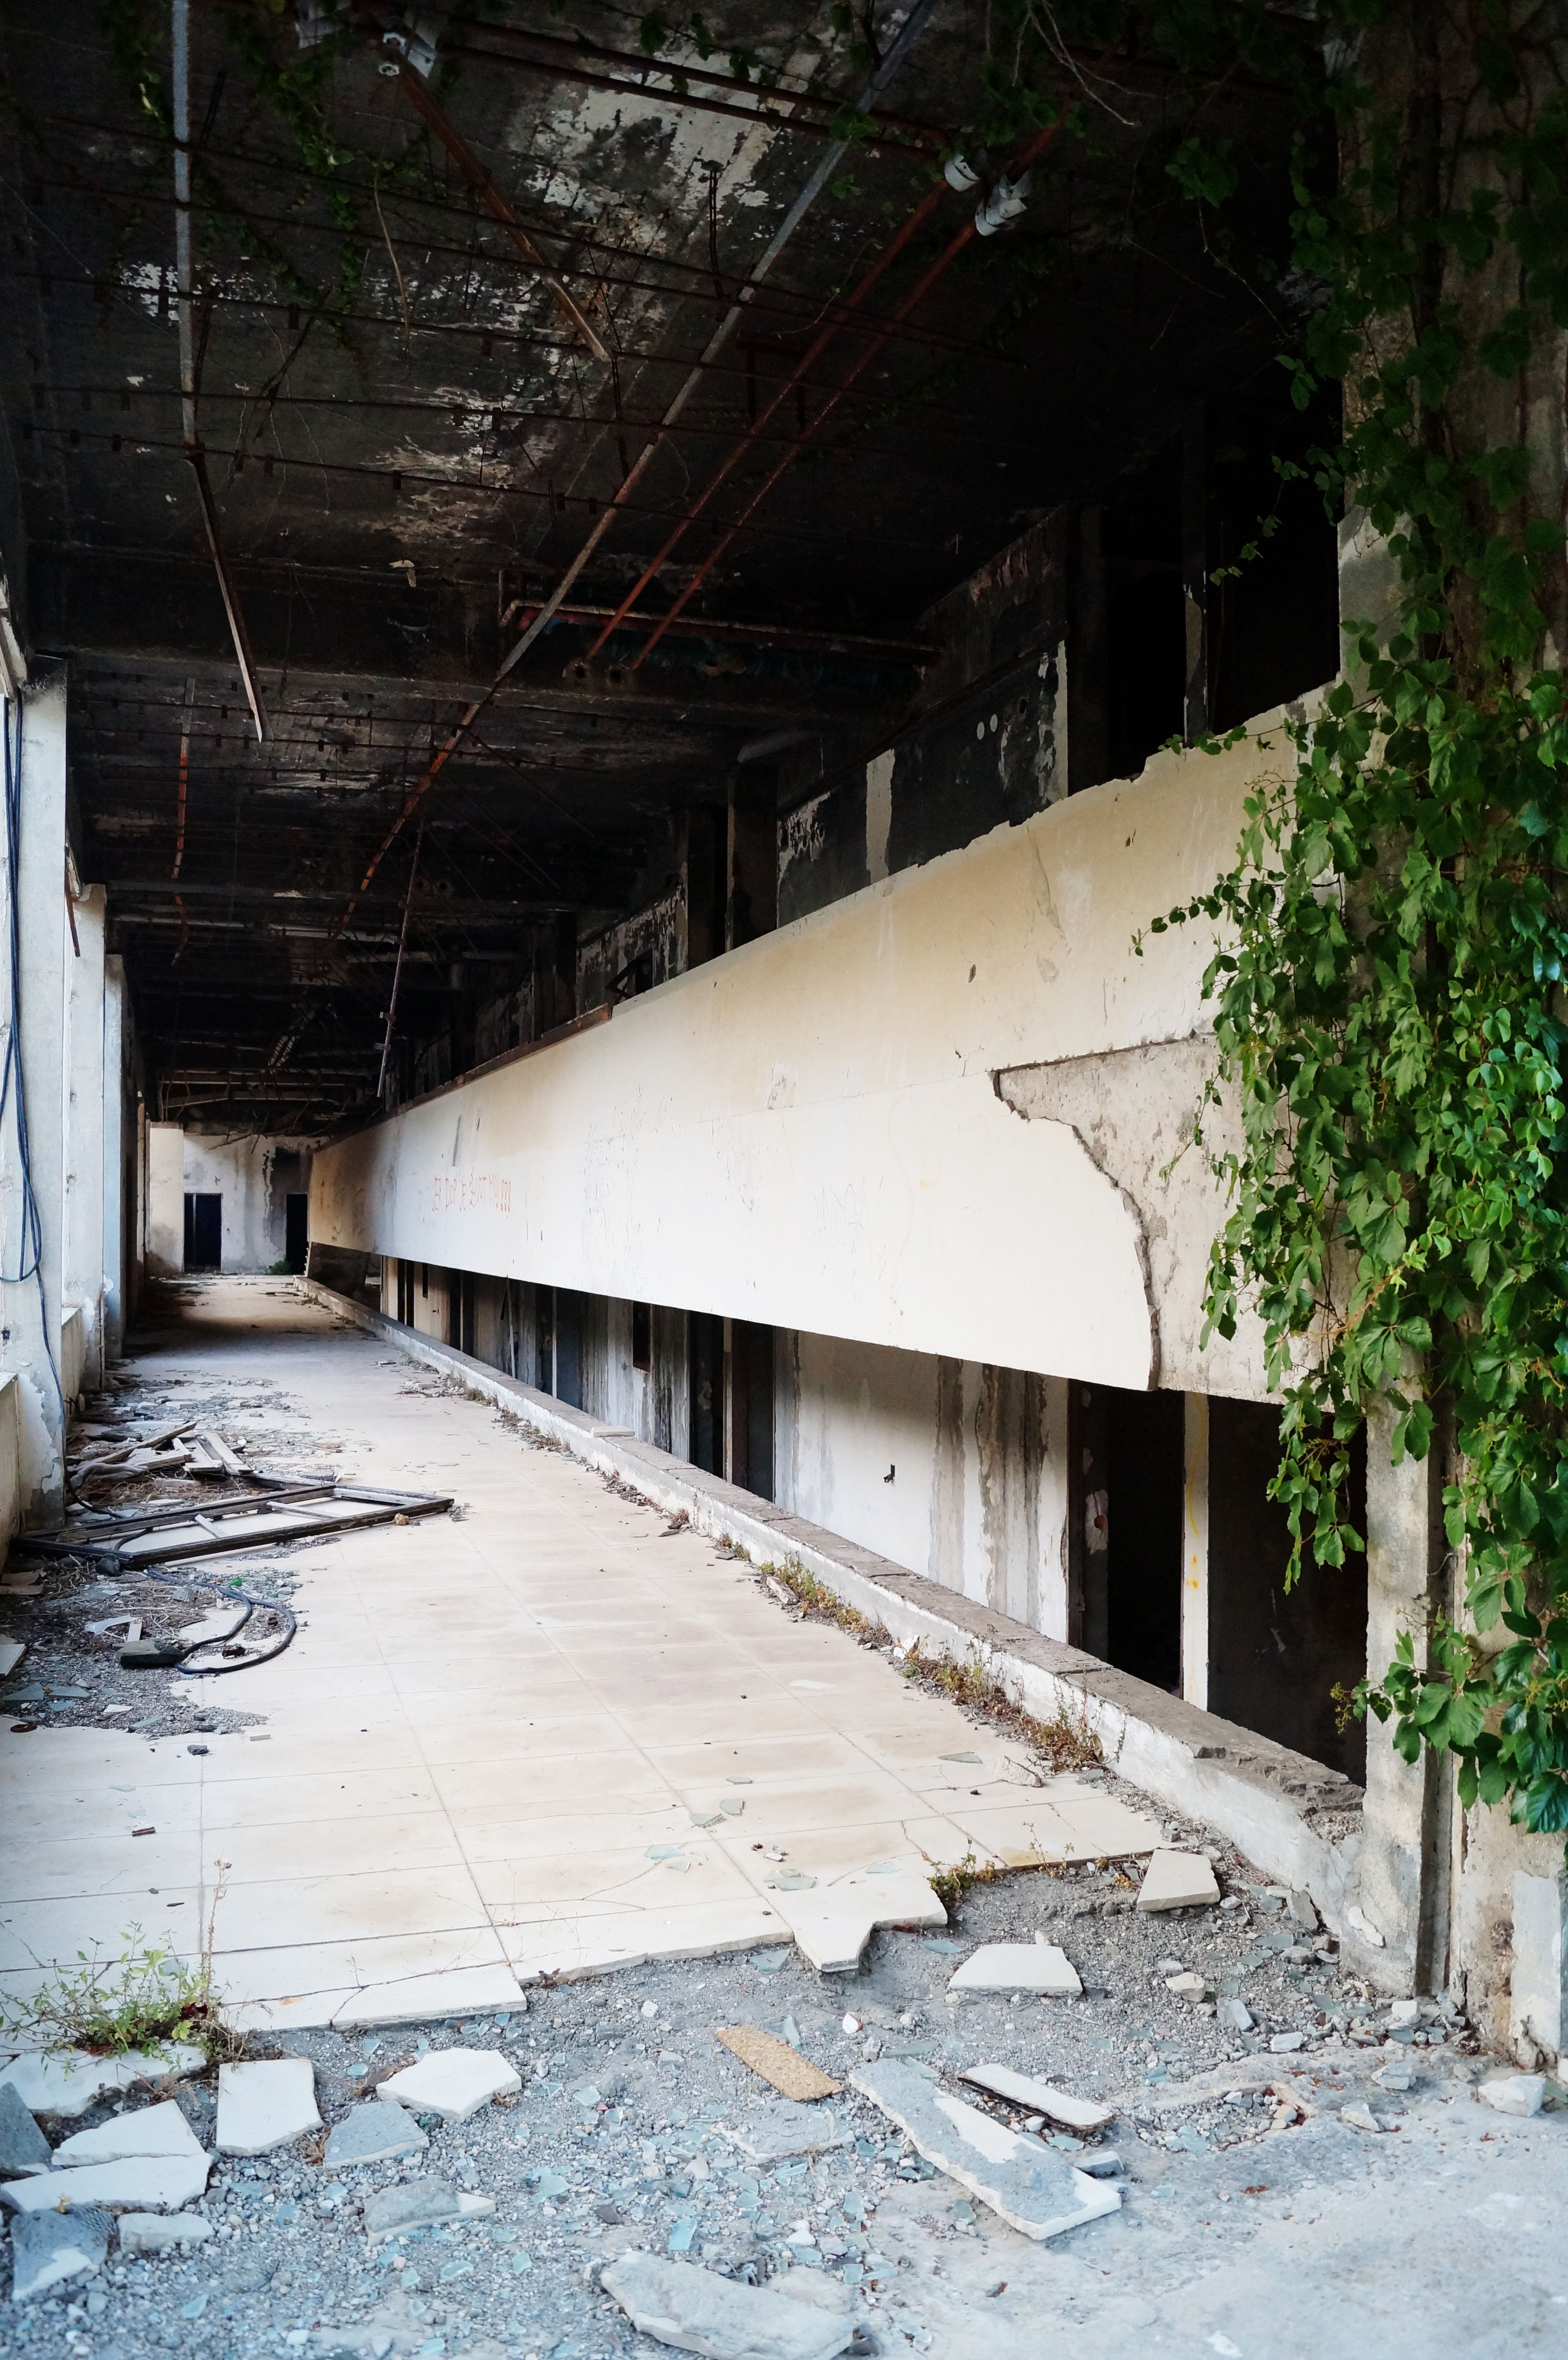
architecture, wood, house, alley, wall, transport, abandoned, factory, industry, destroyed, croatia, dubrovnik, hotels, the war, kupari, urban area